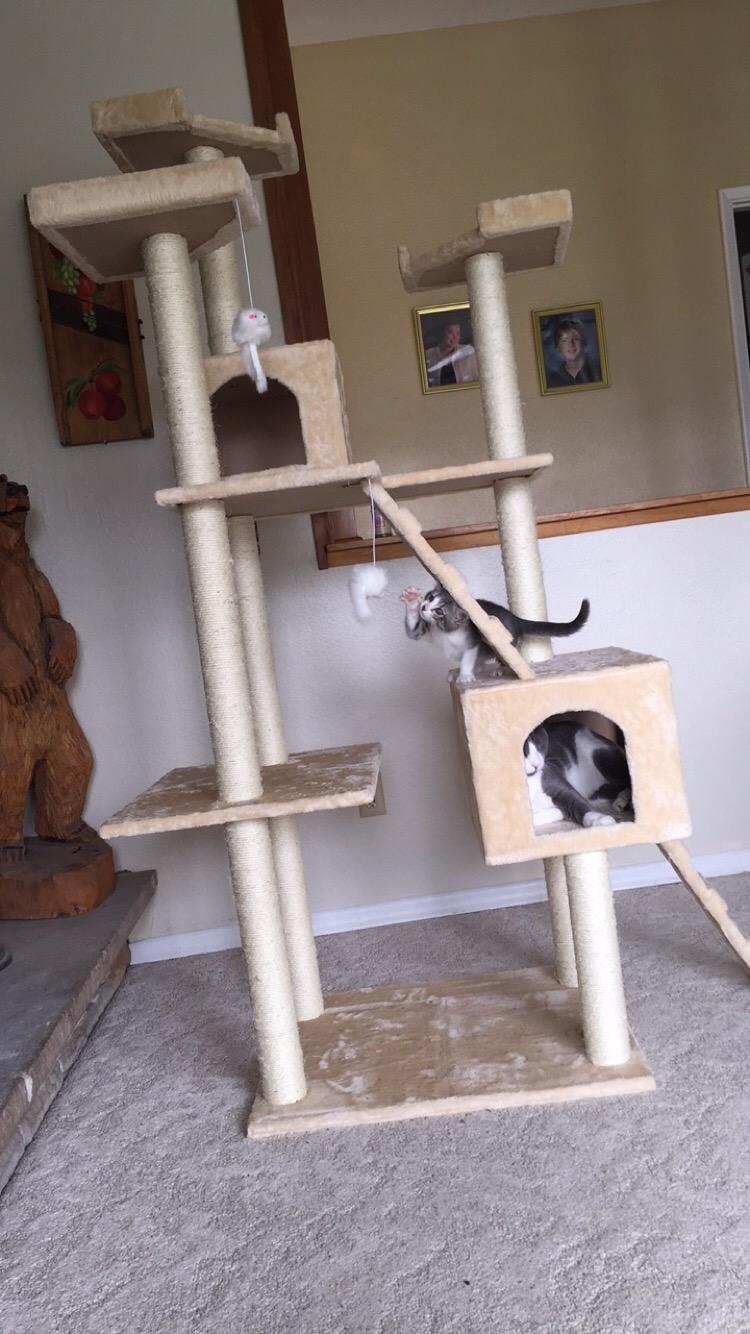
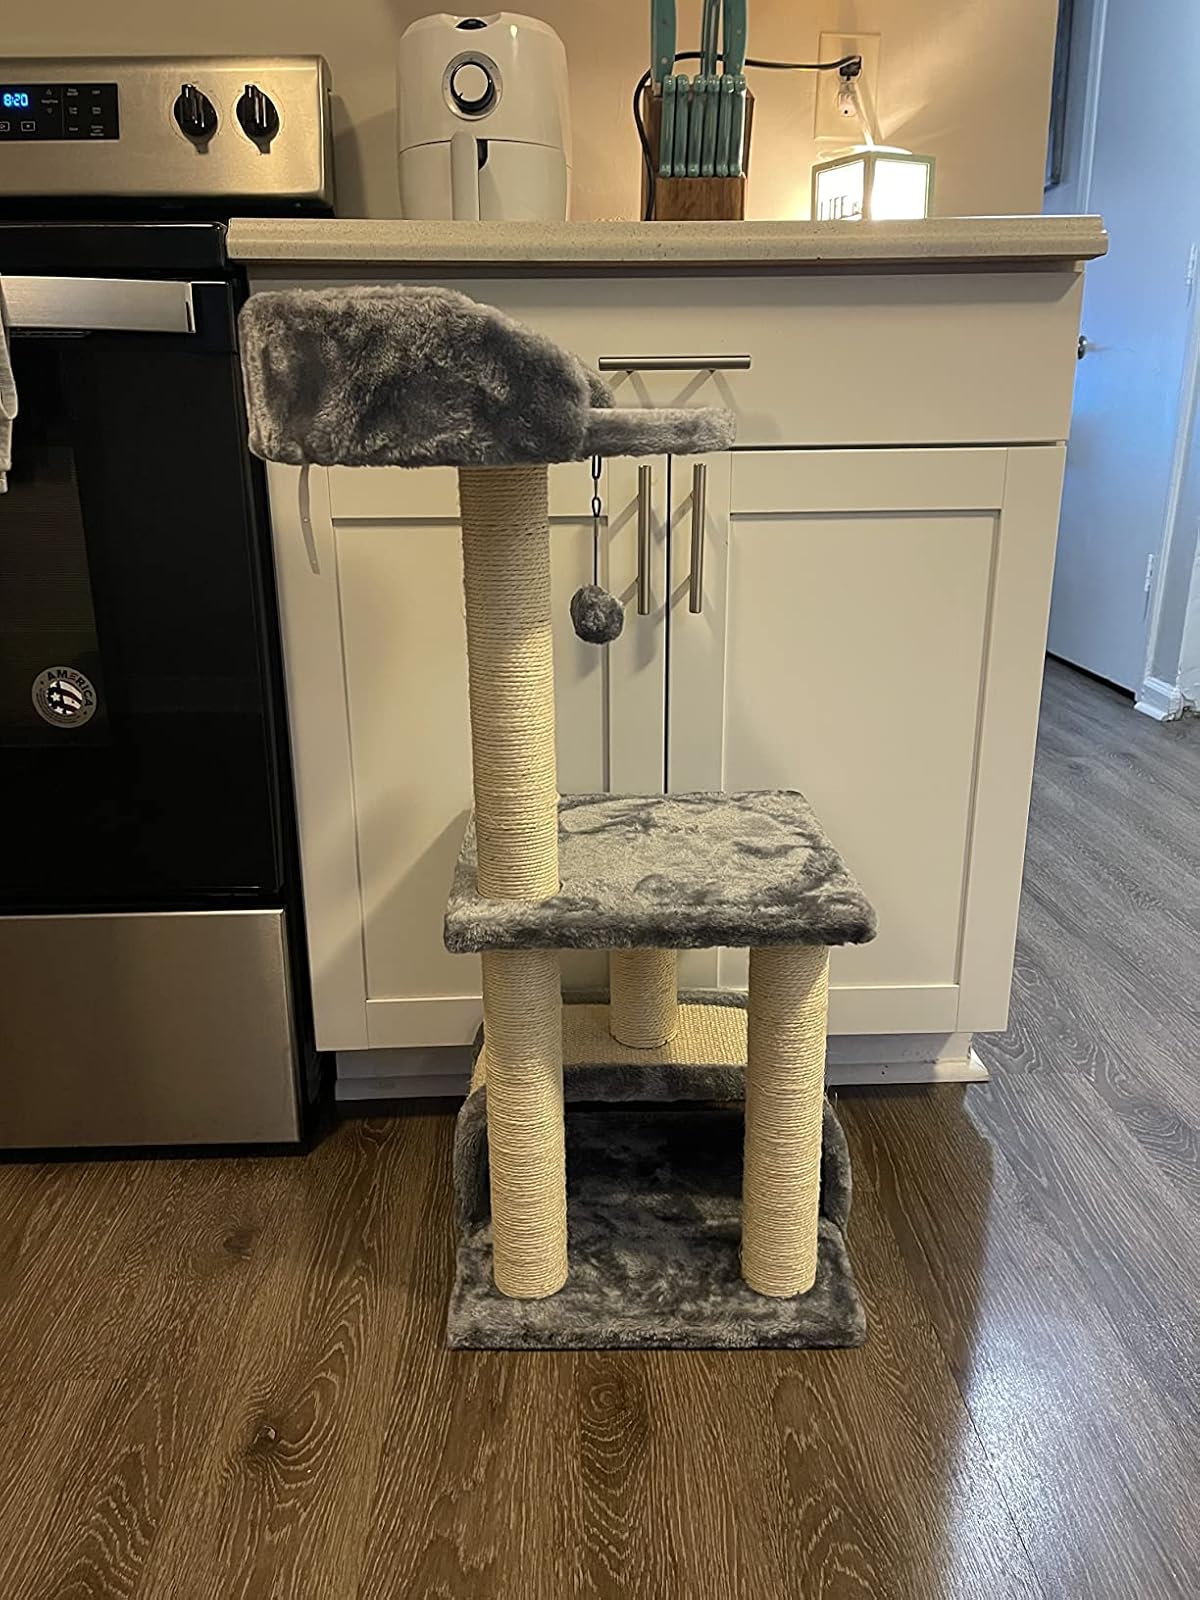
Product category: items_cat tree
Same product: no